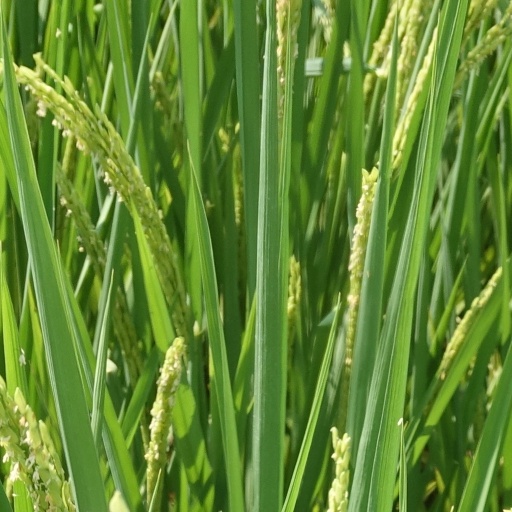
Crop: rice